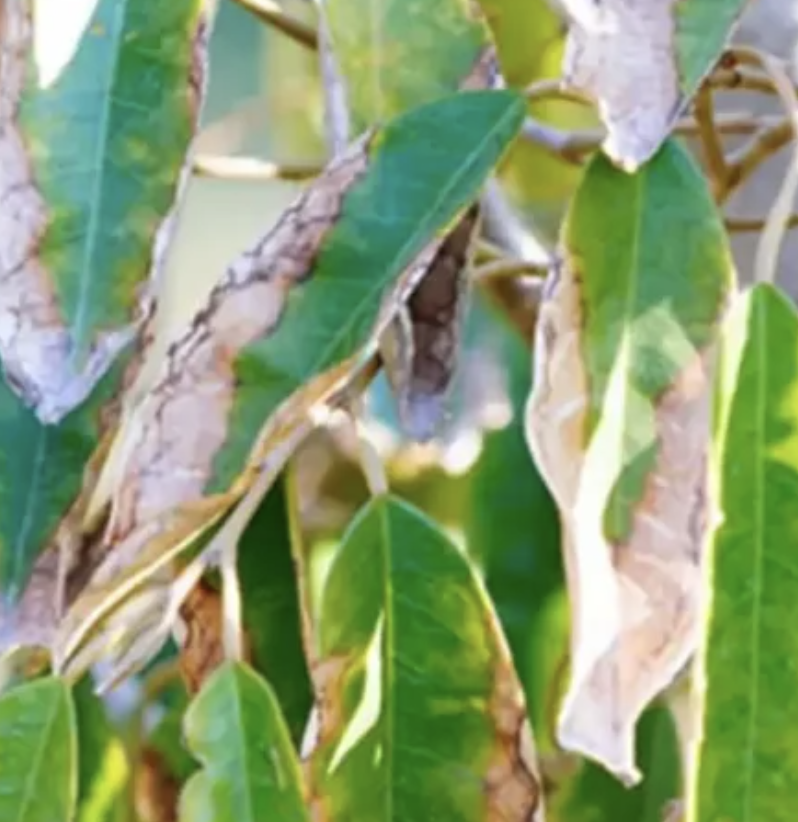
Label: anthracnose_disease